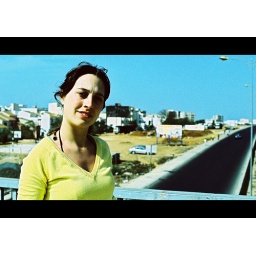
Tine on bridge over highway